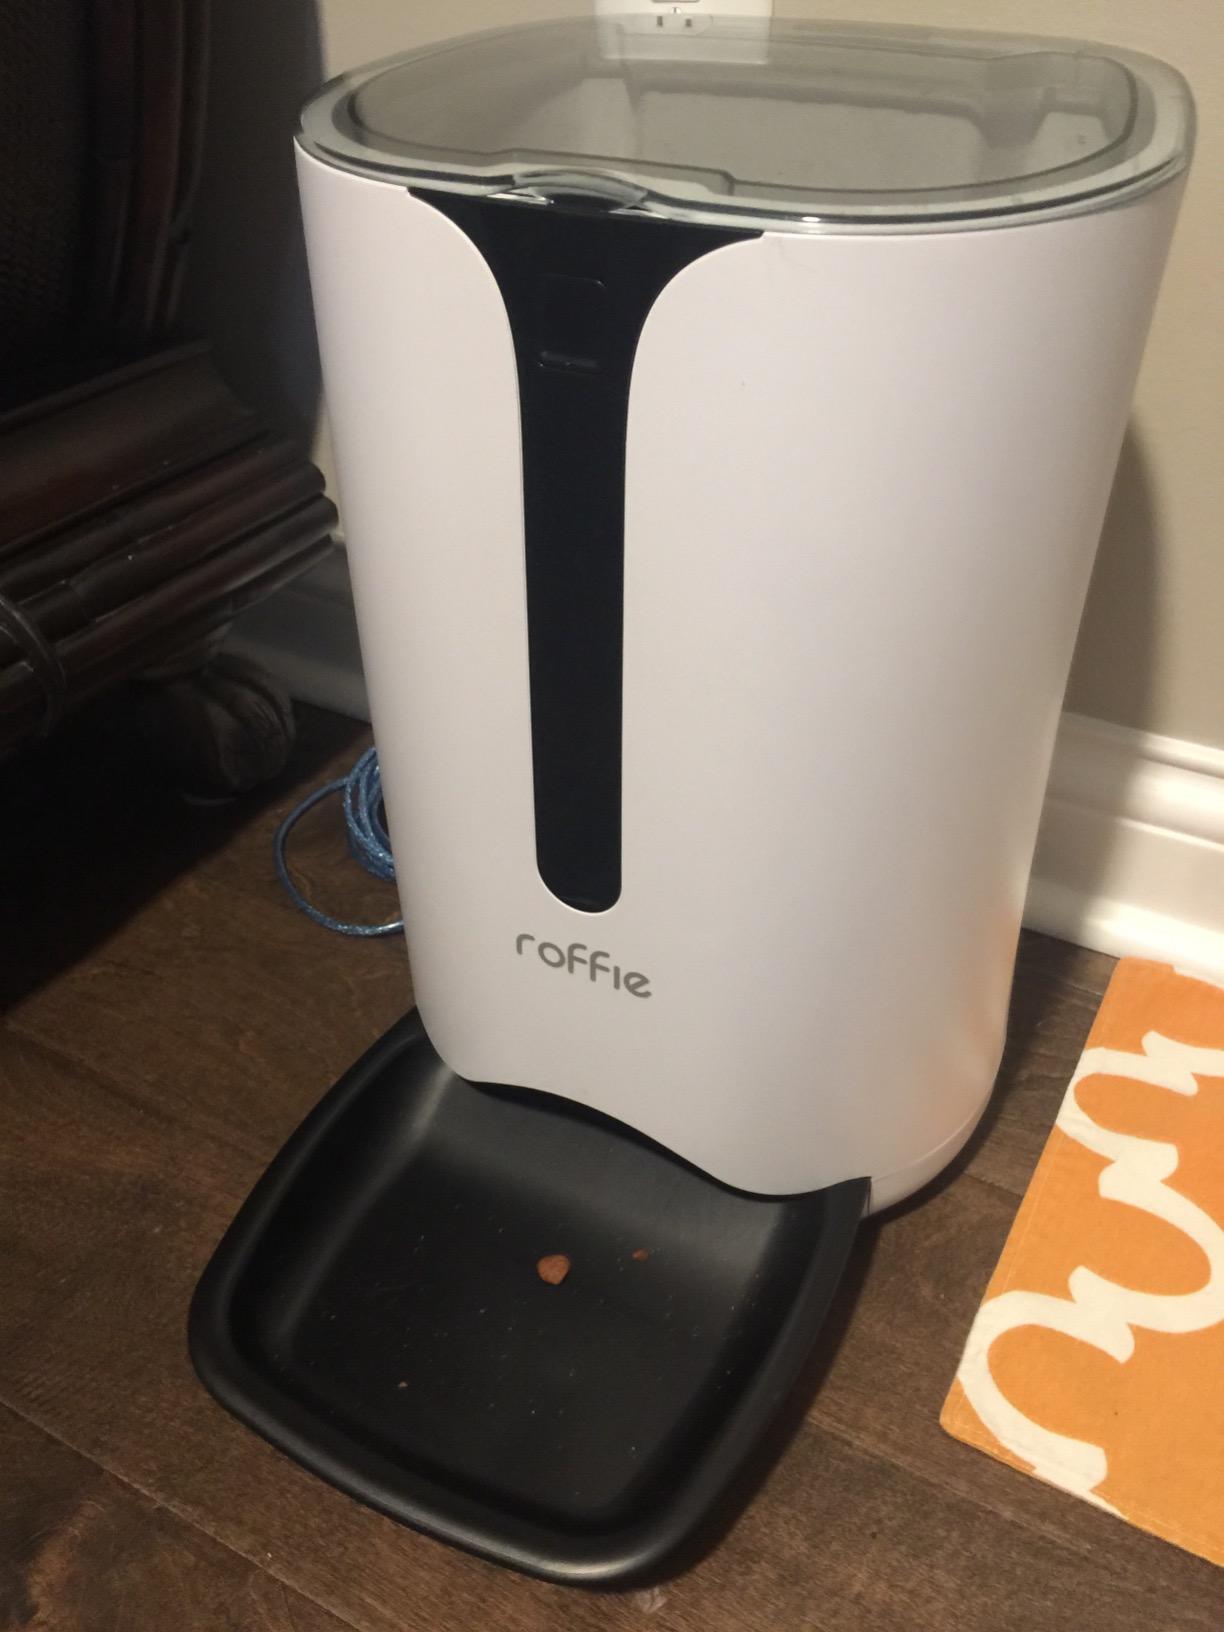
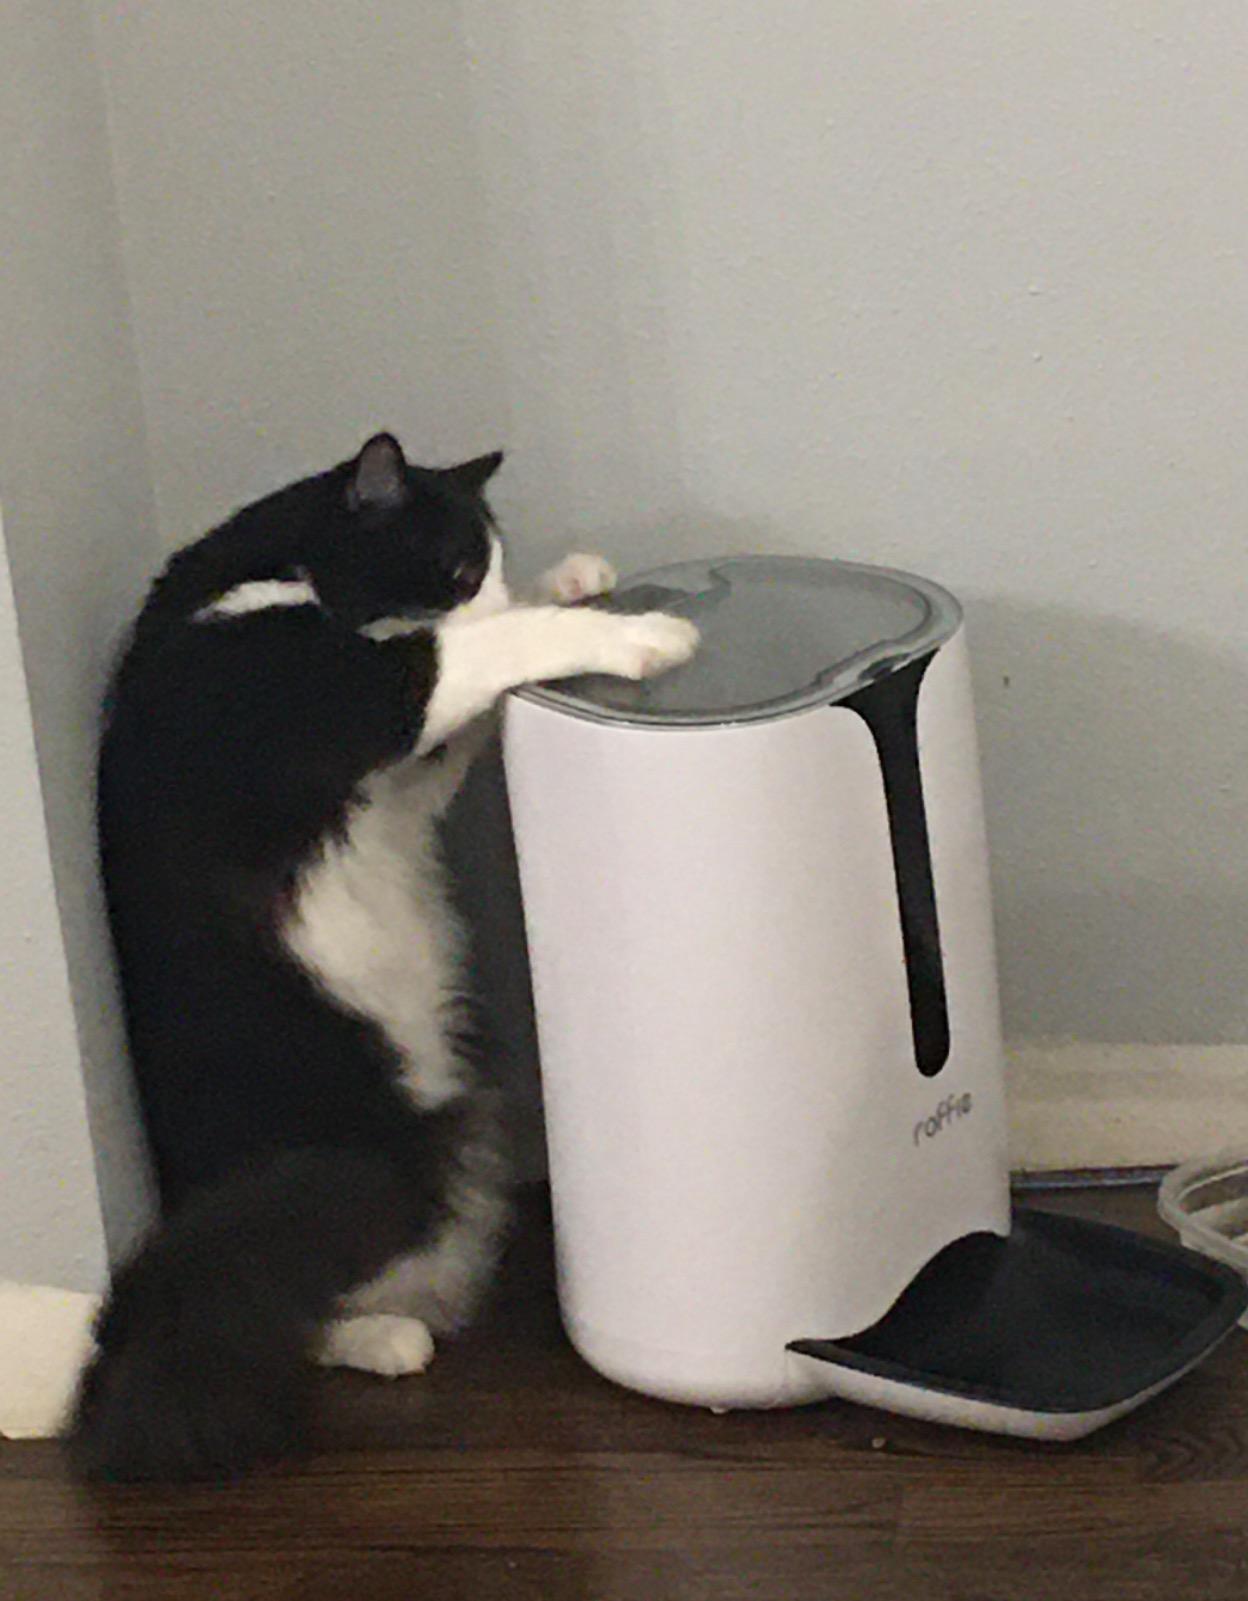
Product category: items_feeder
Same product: yes